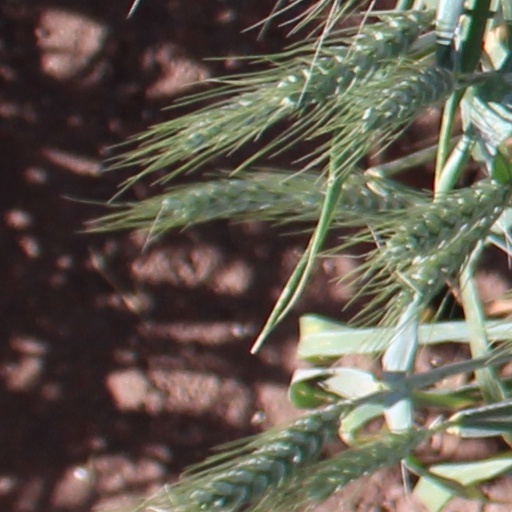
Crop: wheat